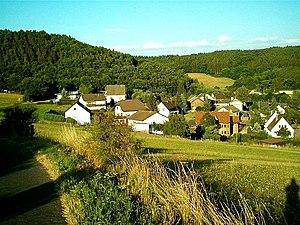
Wirft est une municipalité allemande située dans le land de Rhénanie-Palatinat et l'arrondissement d'Ahrweiler.